Thrissur

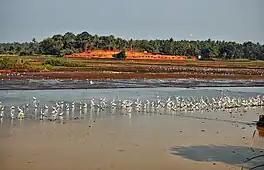

Thrissur is the headquarters of Thrissur district, in the center of the Indian state of Kerala. The city is 75 km north-east of Kochi, 133 km south-west of Coimbatore, 124 km south-east of Kozhikode and 151 km north of Changanacherry. The city is located in a hillock called Thekkinkadu Maidan which is the second highest point in the city after the Vilangan Hills. The city has an average altitude of 2.83 meters above sea level.